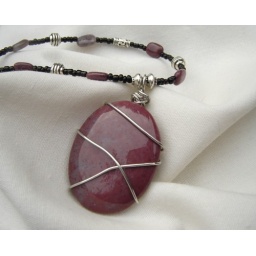
A worry stone wrapped in wire. Features moukite and fancy jasper, black seed beads and silver metal beads